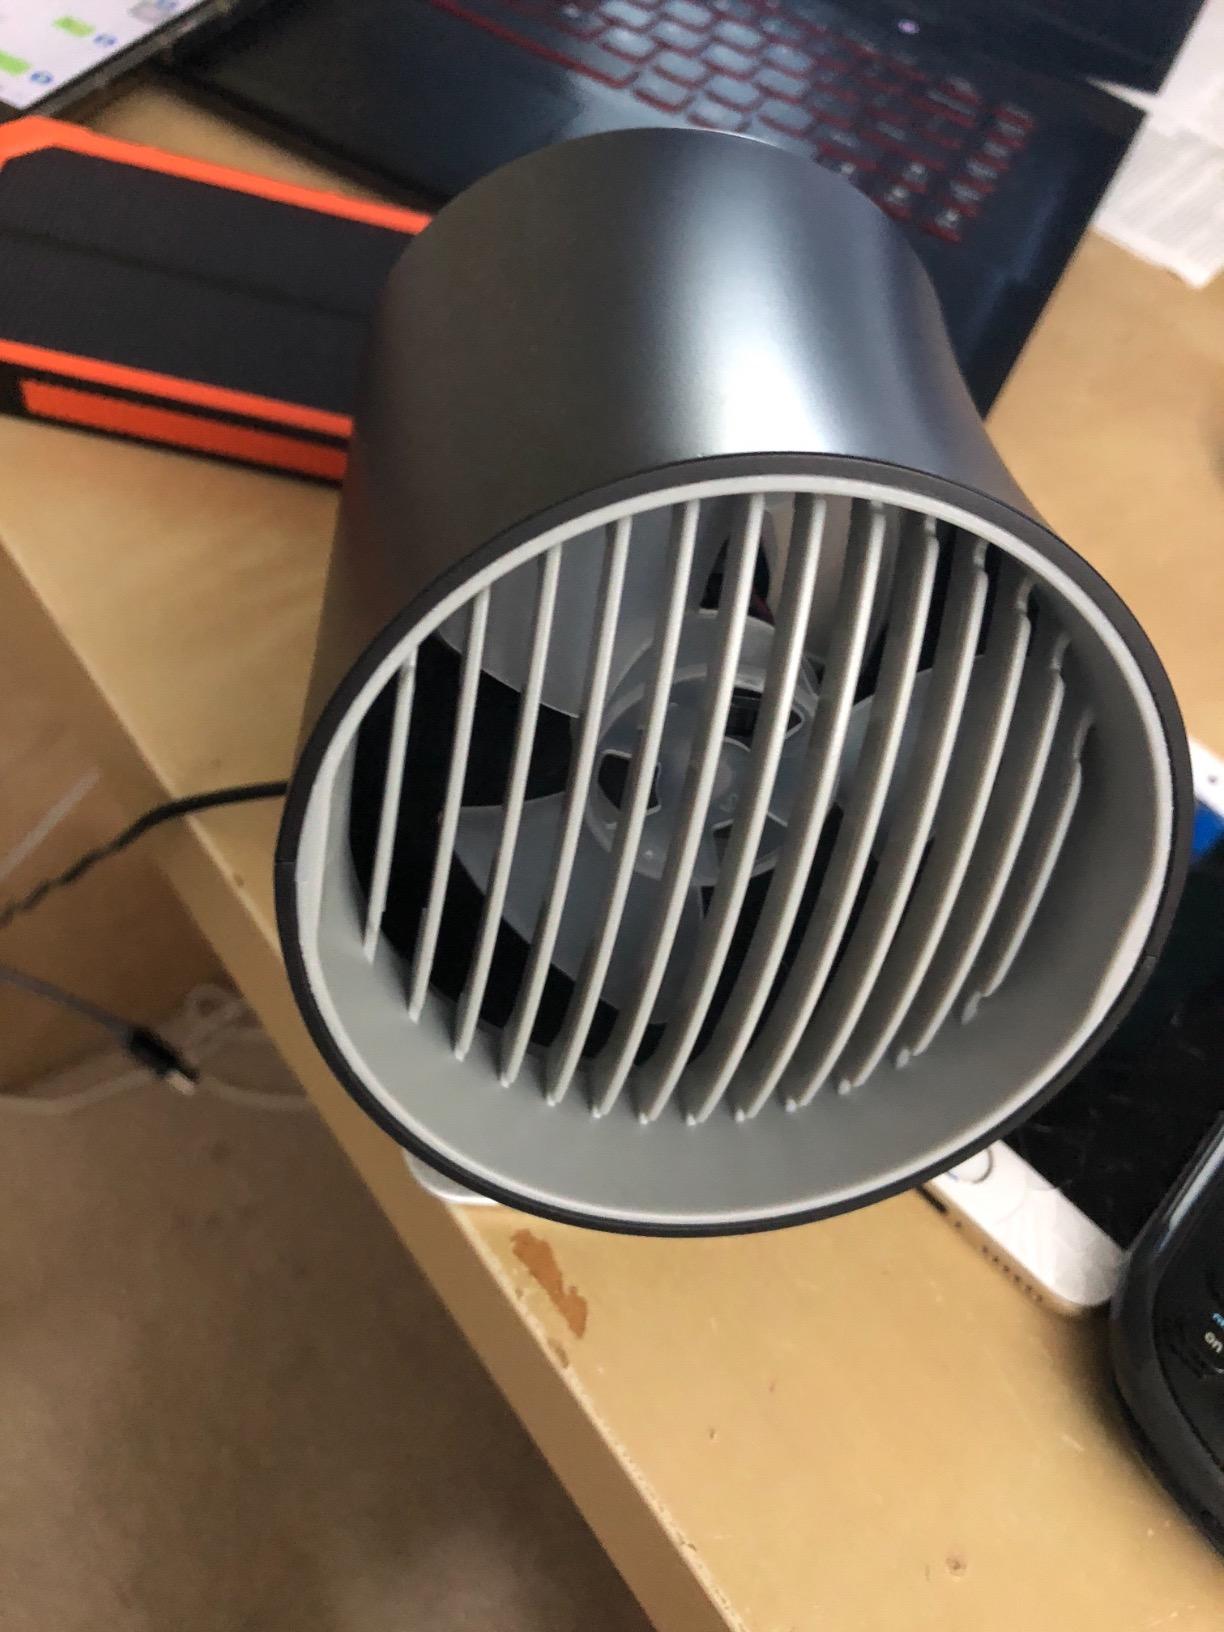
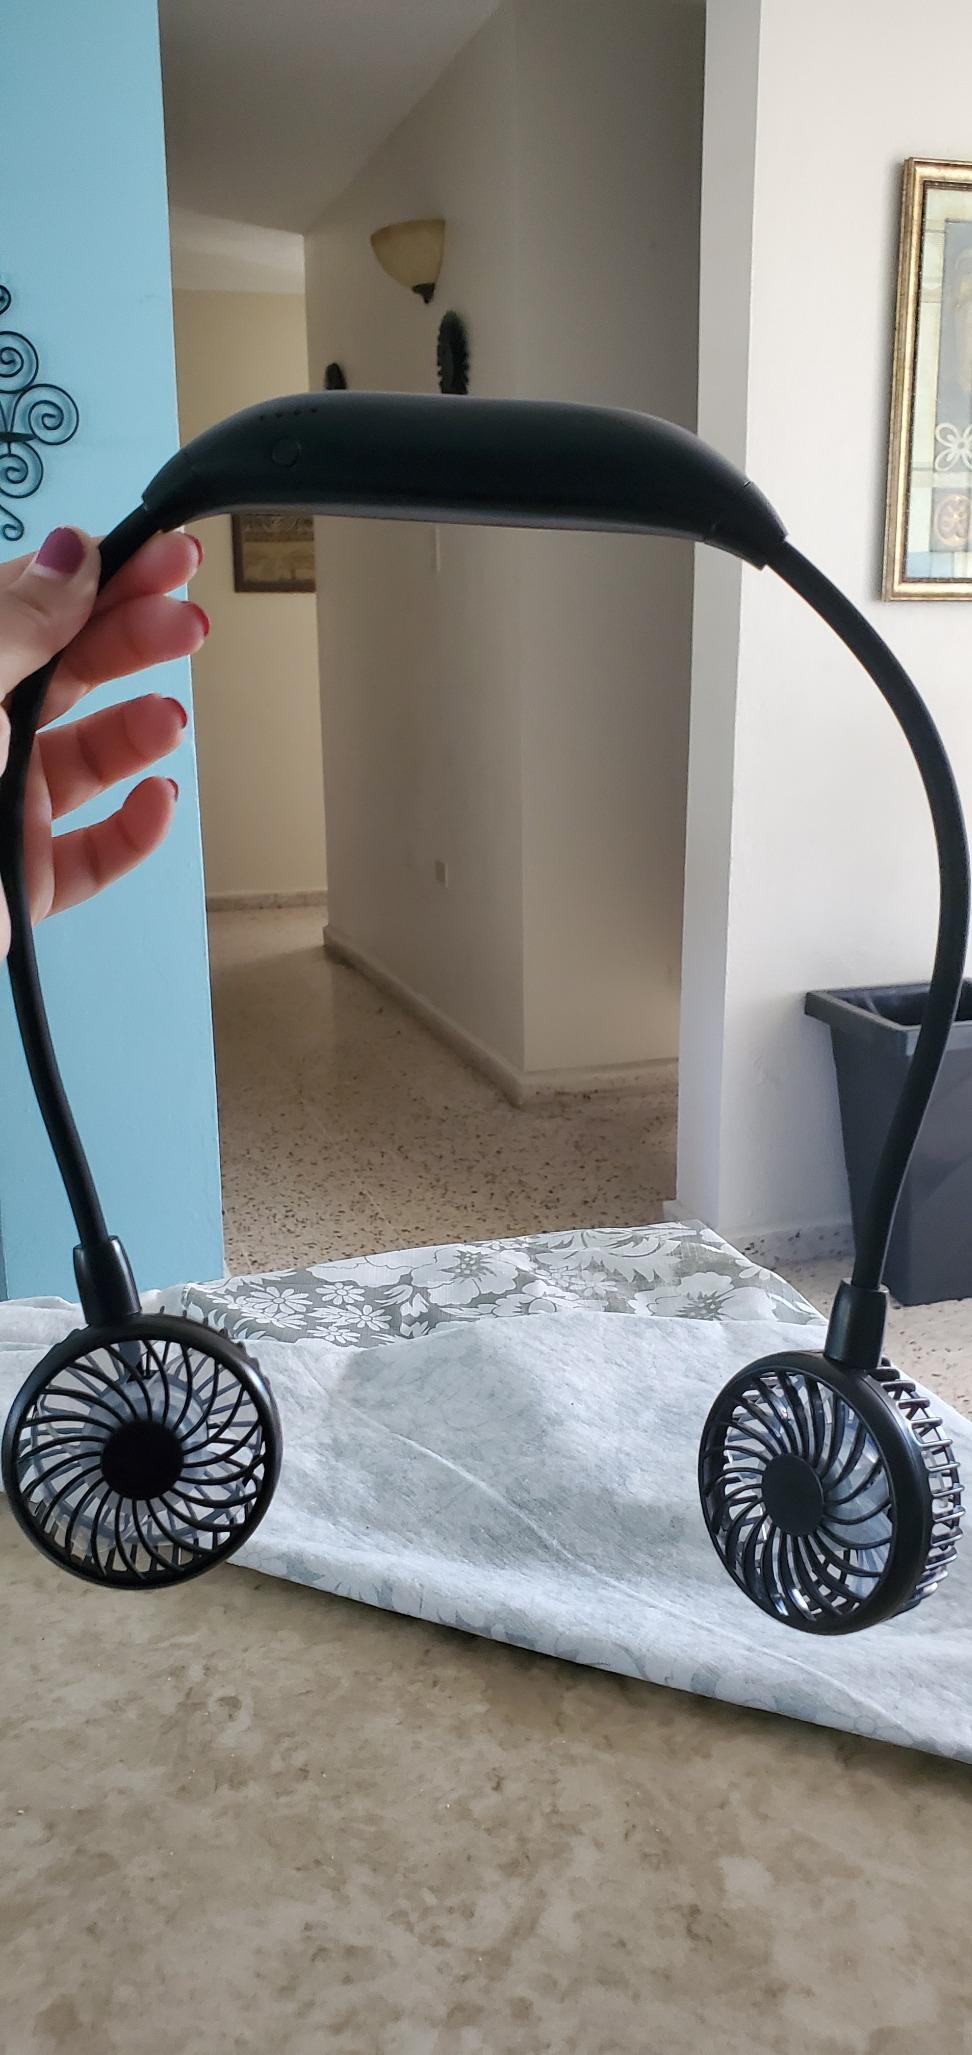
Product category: fan
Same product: no